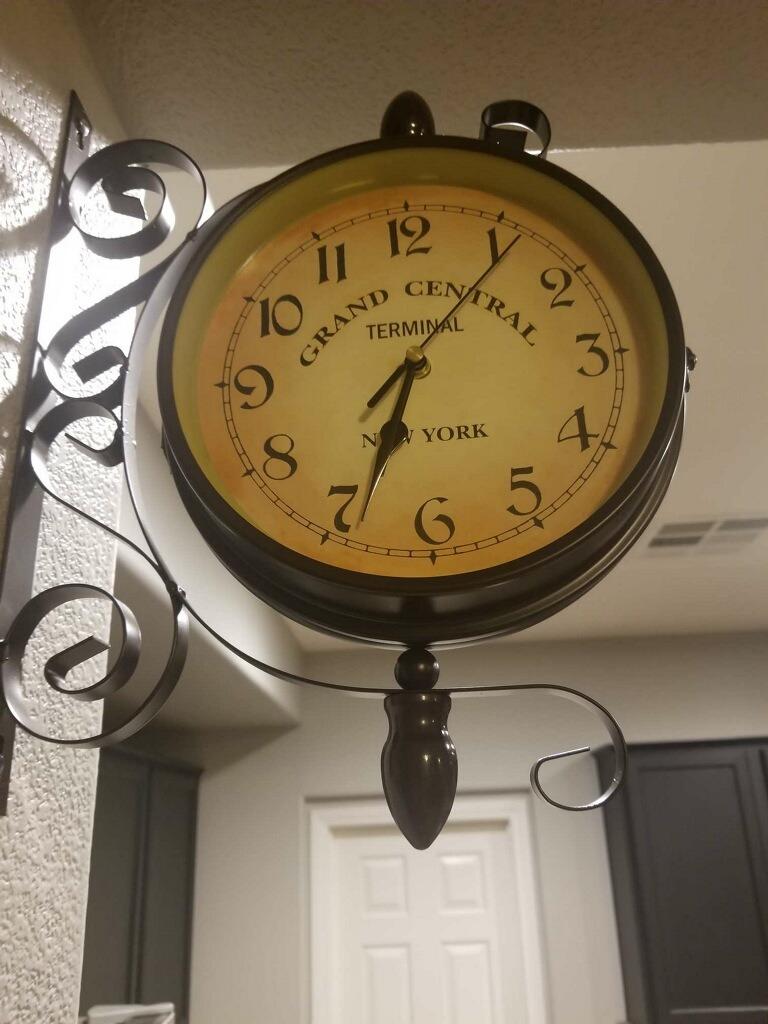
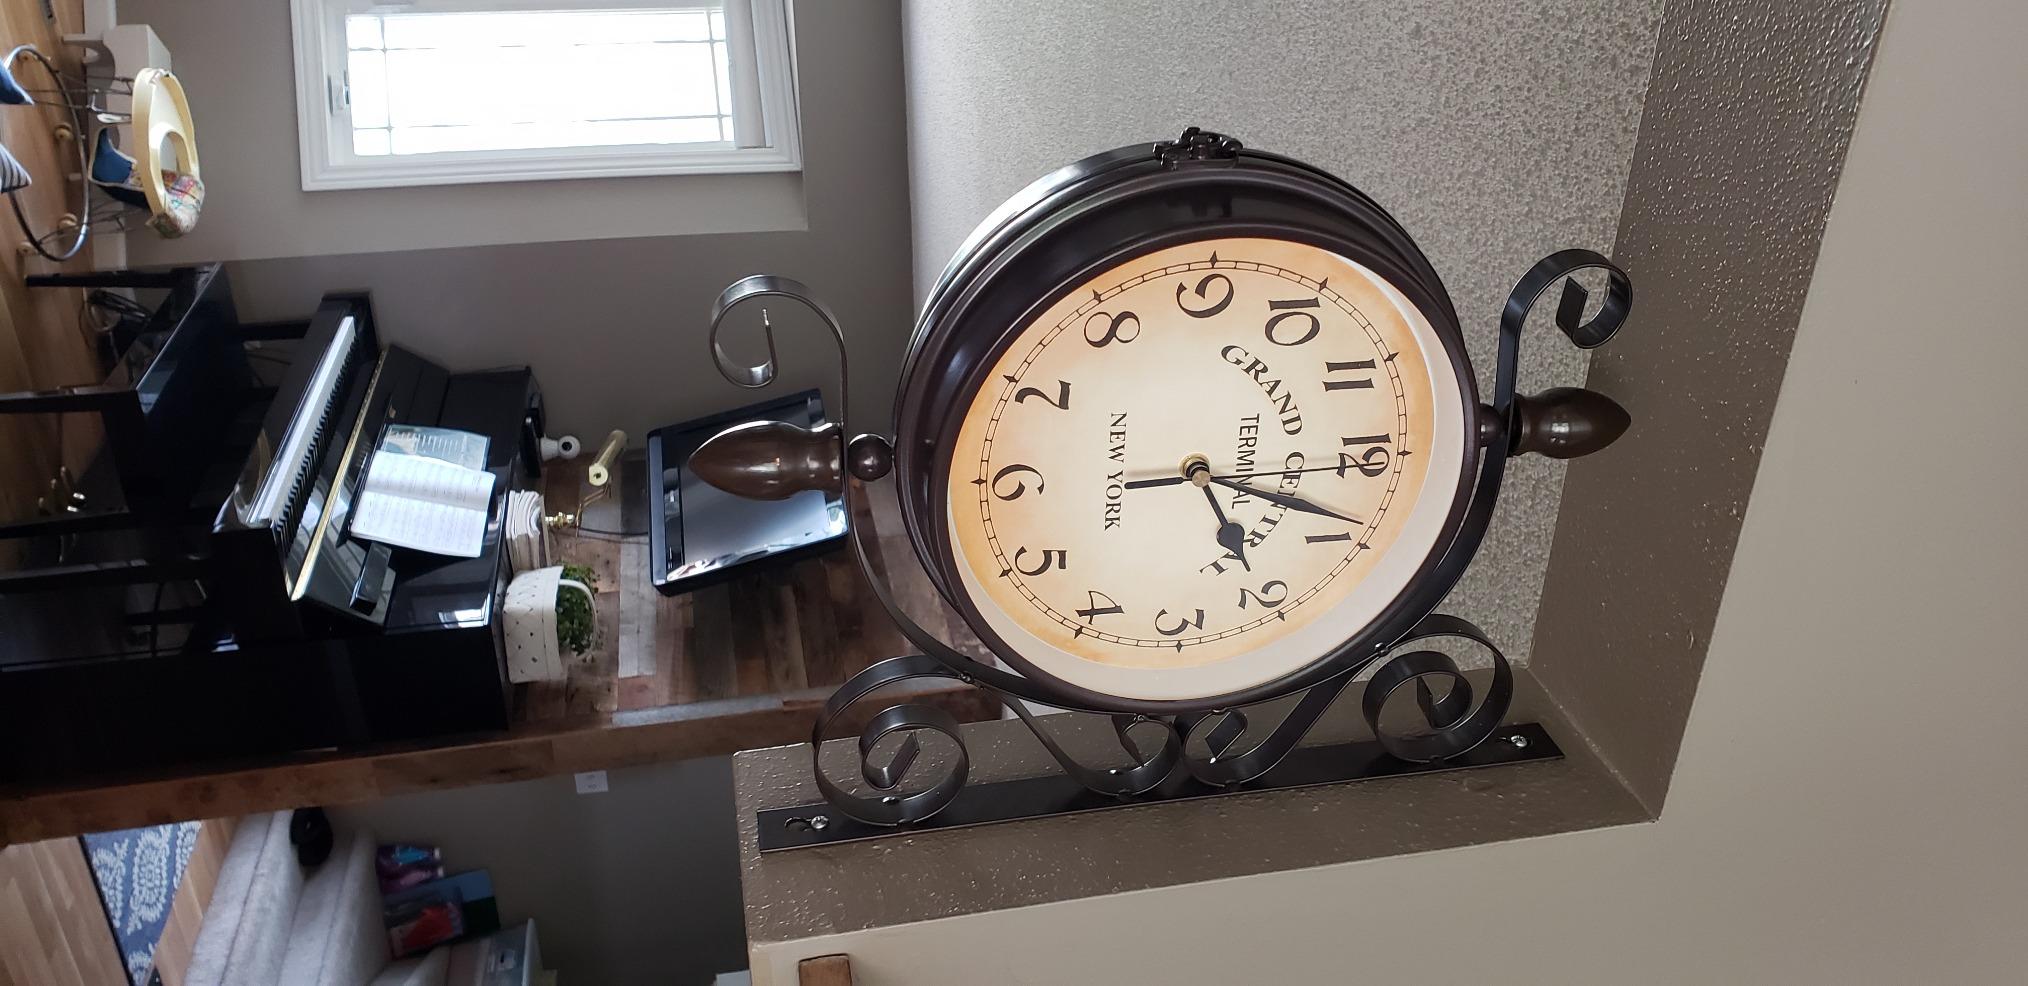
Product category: clock
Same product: yes